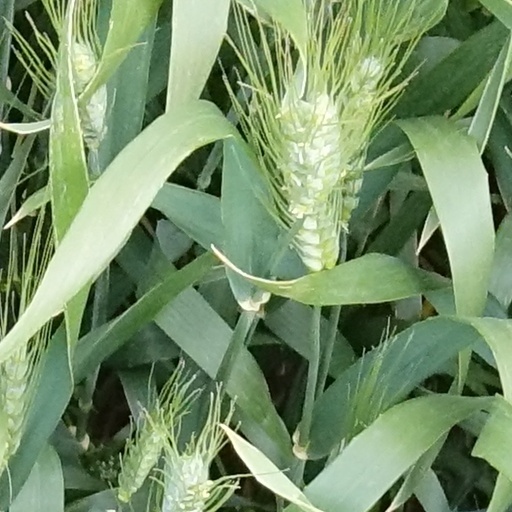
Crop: wheat